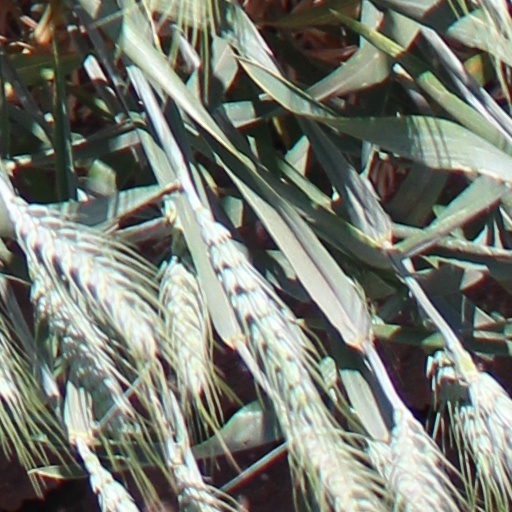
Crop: wheat